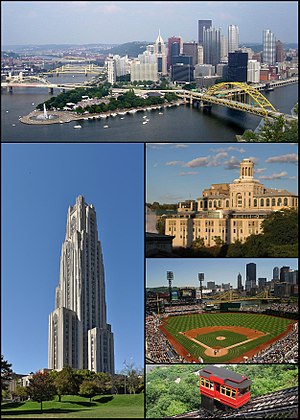
Pittsburgh
"Pittsburgh er den næststørste by i Pennsylvania, beliggende i statens sydvestlige hjørne. Den har 305.704 indbyggere, mens det sammenhørende metropolområde har 2.360.867 indbyggere. Byen har kælenavnet ""Steel City"".